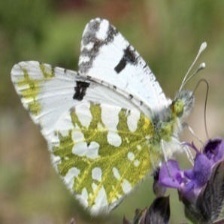
Species: EASTERN DAPPLE WHITE
Butterfly family (ImageNet category): cabbage_butterfly